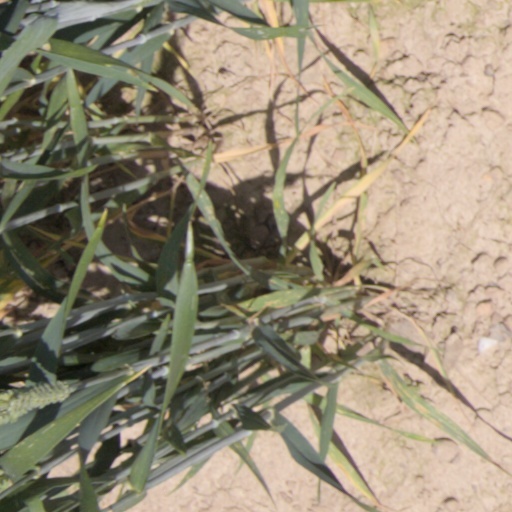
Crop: wheat